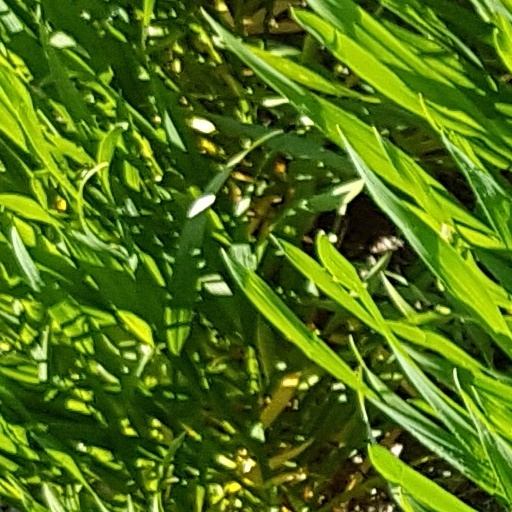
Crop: wheat